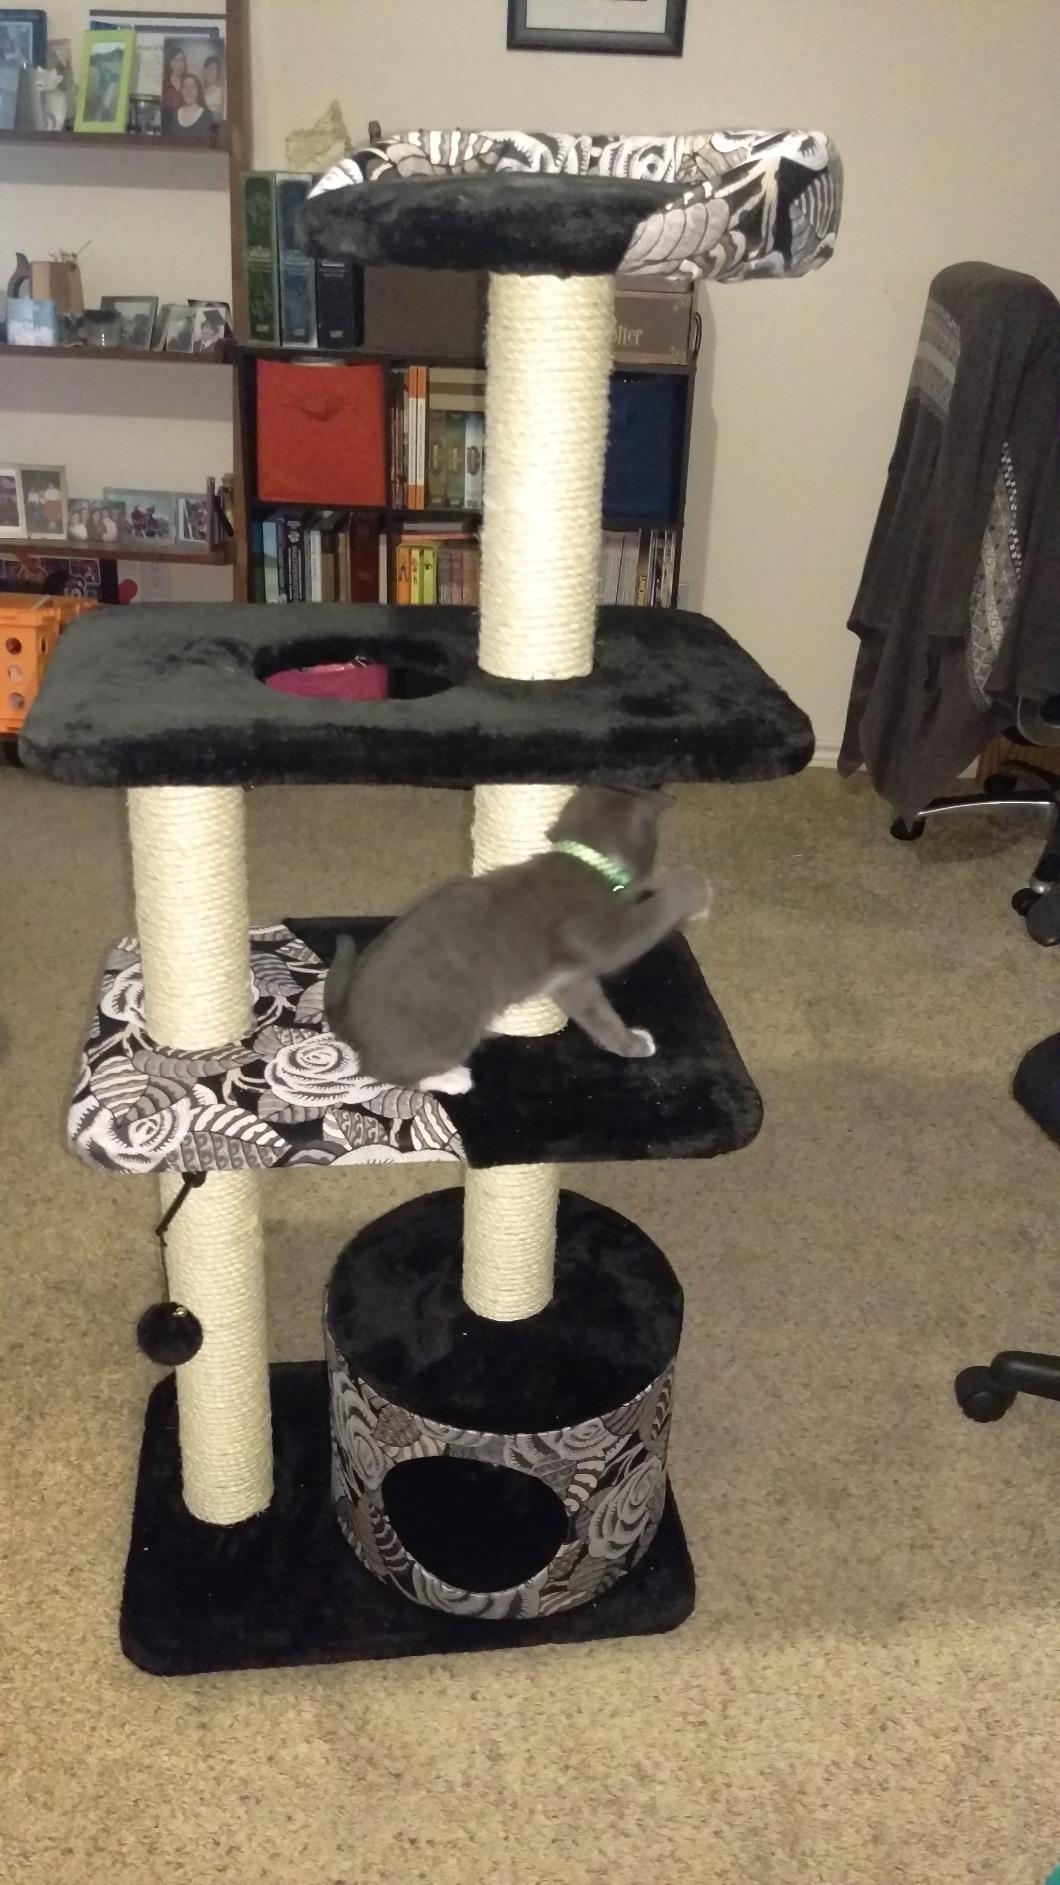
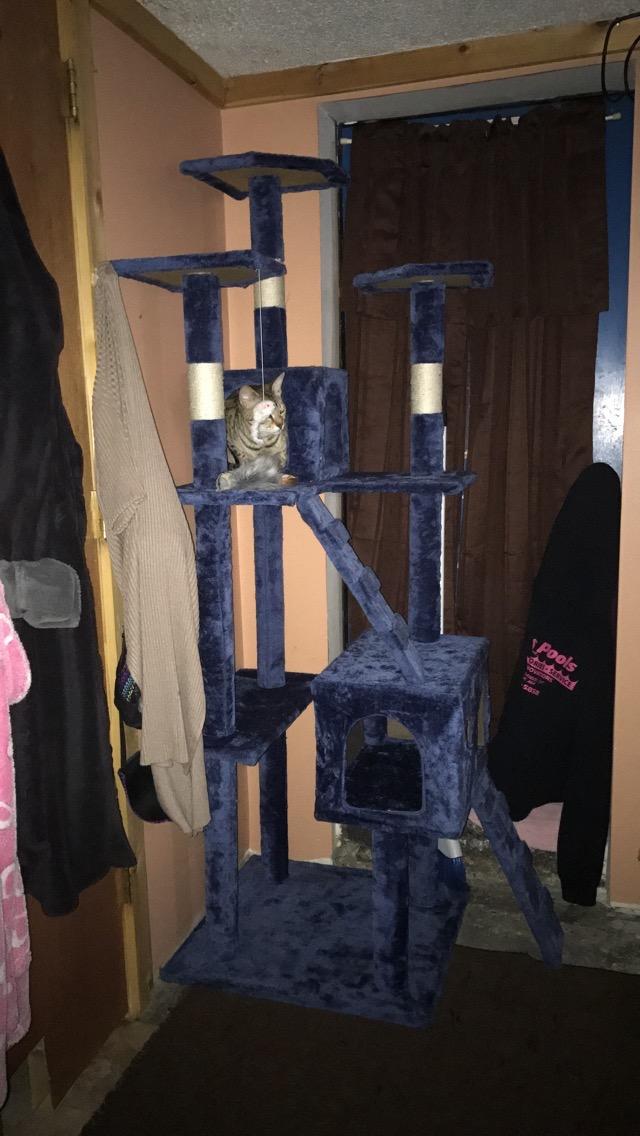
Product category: items_cat tree
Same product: no